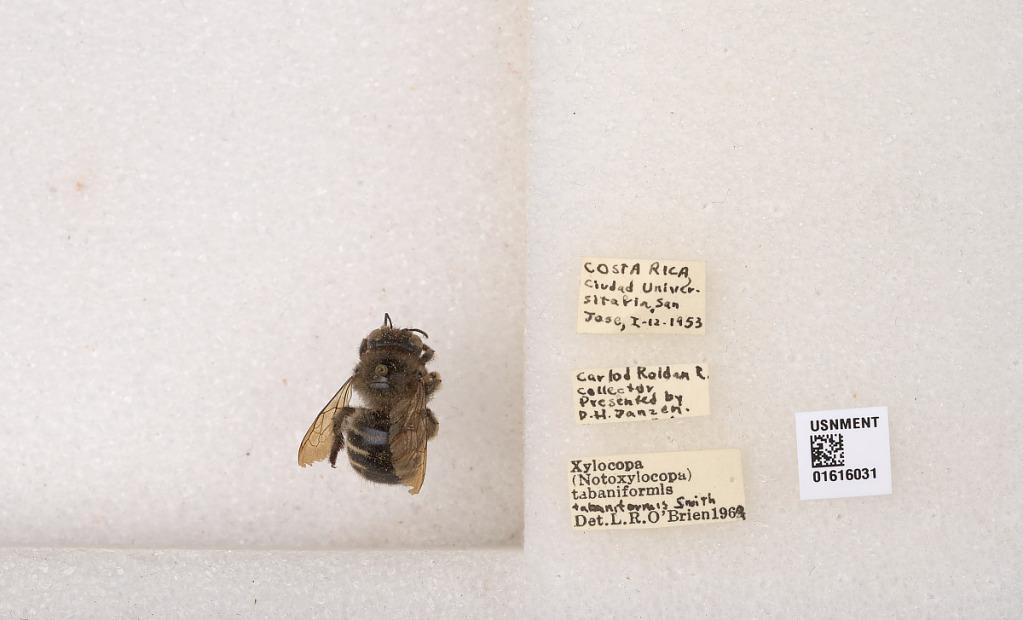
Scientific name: Xylocopa (Notoxylocopa) tabaniformis tabaniformis Smith
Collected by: C. Roldan
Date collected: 1953-1-12
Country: Costa Rica
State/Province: San Jose
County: Montes de Oca
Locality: Ciudad Universitaria
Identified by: O'Brien, L. R.